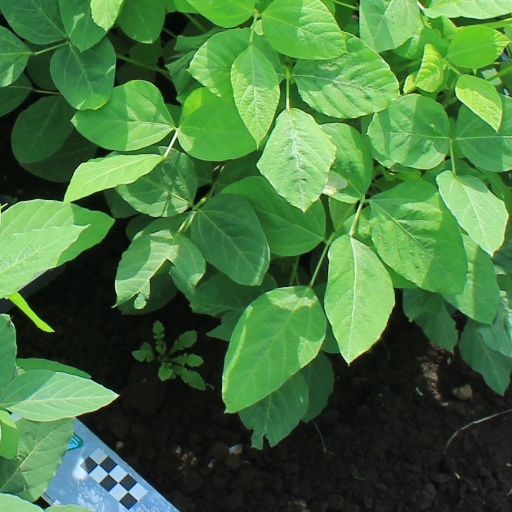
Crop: soybean